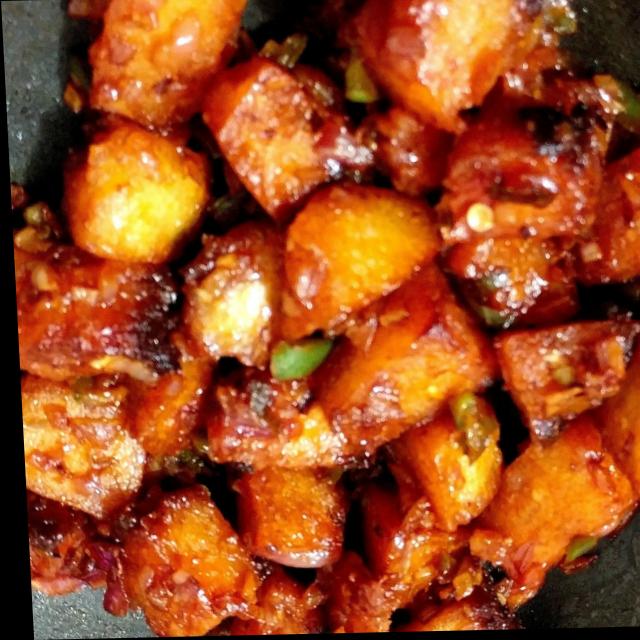
Dish: aloo_masala